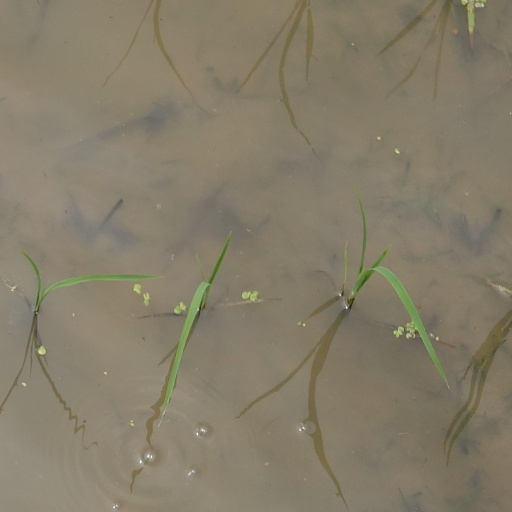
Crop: rice